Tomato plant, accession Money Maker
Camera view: vertical (180 deg); turntable rotation: 150 degrees
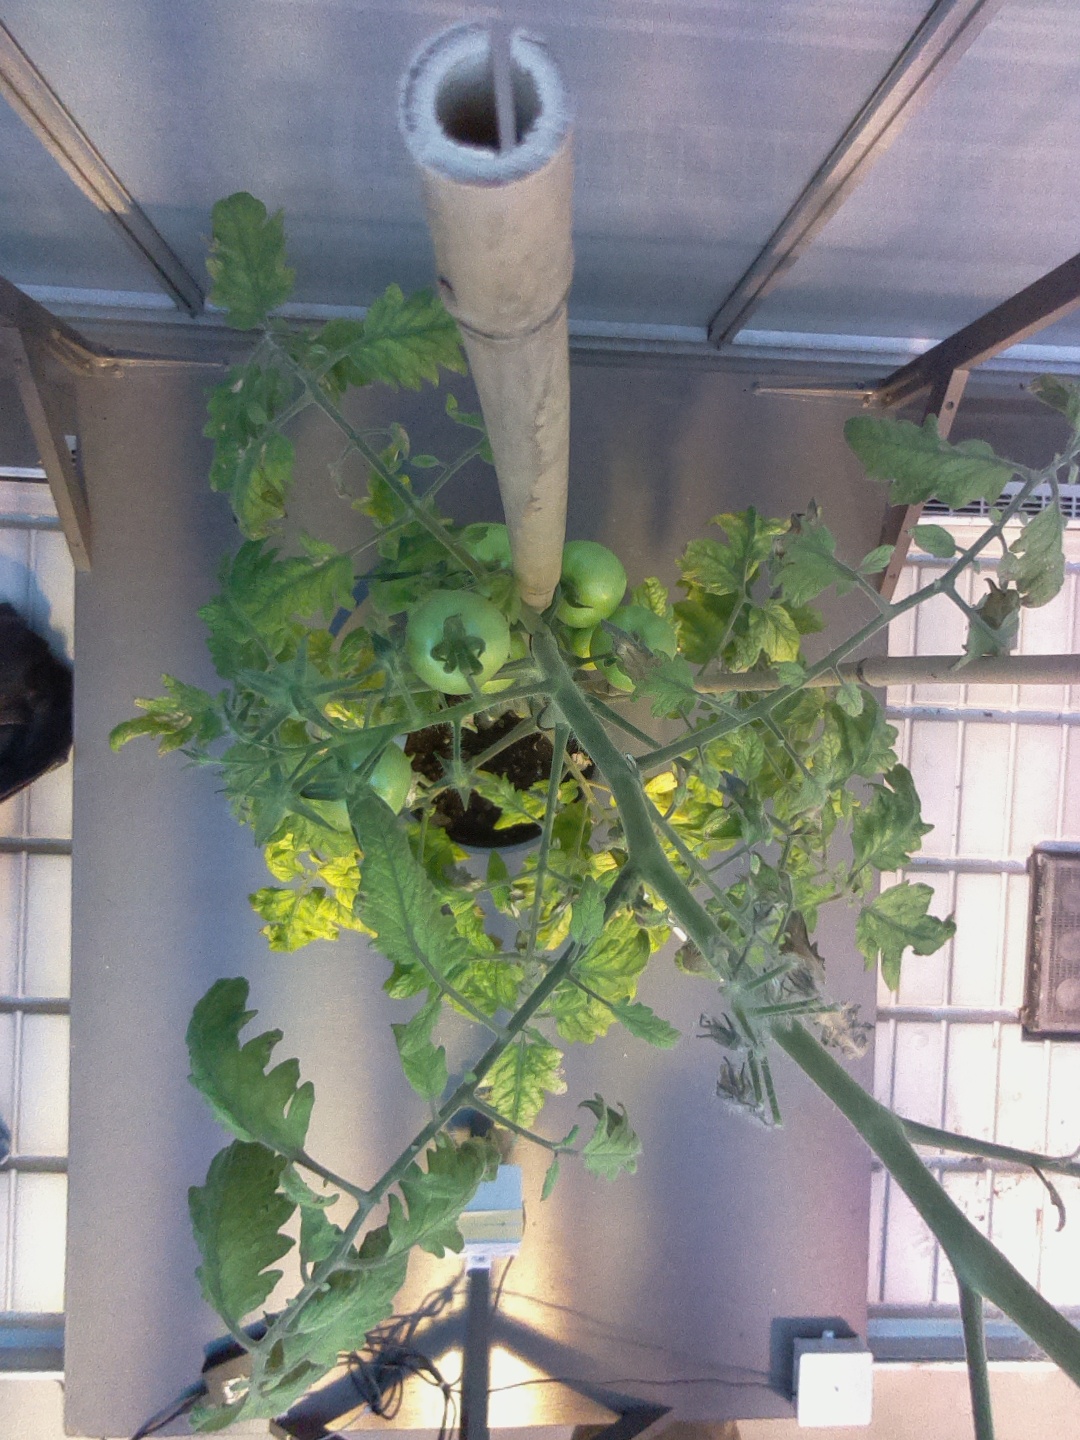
BBCH growth stage 78: 80% -90% of final fruit size